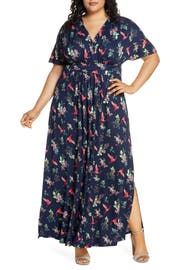
a romantic look is made easy with this knit maxi dress in a flattering empire waist design with fluttery dolman sleeve and a fanciful floral print